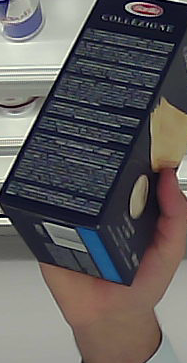
Product: barilla_lasagne